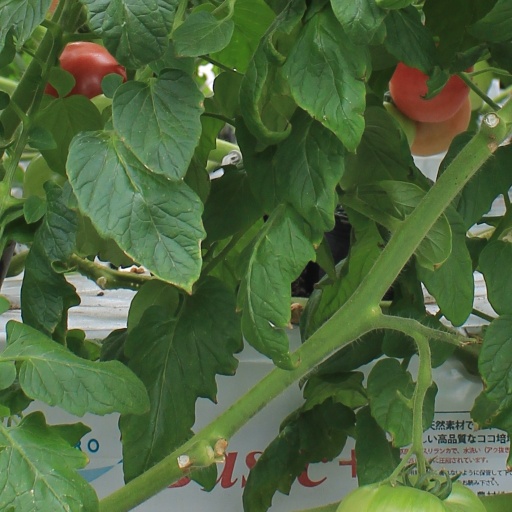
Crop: tomato